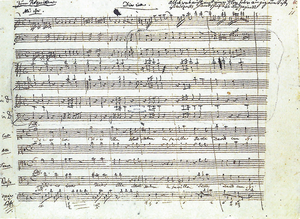
dies Eybler
La messe de Requiem en ré mineur, de Wolfgang Amadeus Mozart, composée en 1791, est une œuvre de la dernière année de la vie de Mozart, mais pas exactement la dernière œuvre du compositeur. Elle n'est de la main de Mozart que pour les deux tiers environ, la mort en ayant interrompu la composition. Elle reste néanmoins une de ses œuvres majeures et emblématiques.